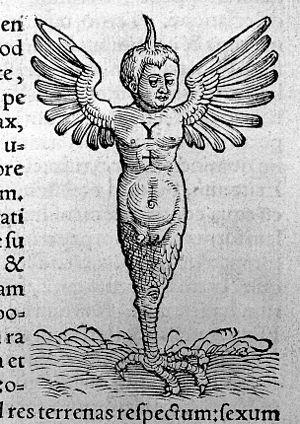
Au cours des guerres du Rinascimento pour la prédominance en Italie, les Français, confrontés à une contre-offensive de la Sainte-Ligue, battent avec l'artillerie alliée du duc de Ferrare les troupes espagnoles le 11 avril 1512 lors de la bataille de Ravenne. Mais Gaston de Foix meurt durant cette bataille et Jacques II de Chabannes, son successeur, n’a pas ses talents de général. Menacés au nord, les Français doivent se replier vers le Piémont.